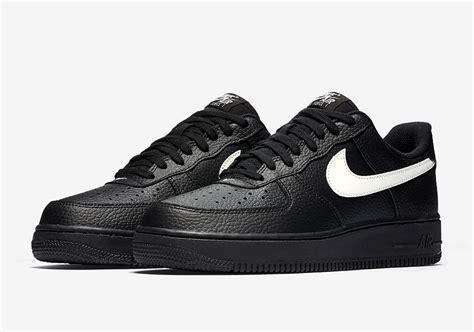
Brand: Nike
Model: Air Force 1